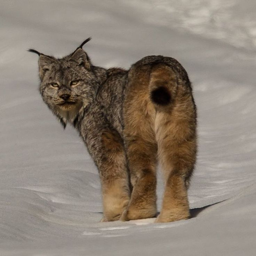
finally found a lynx again .